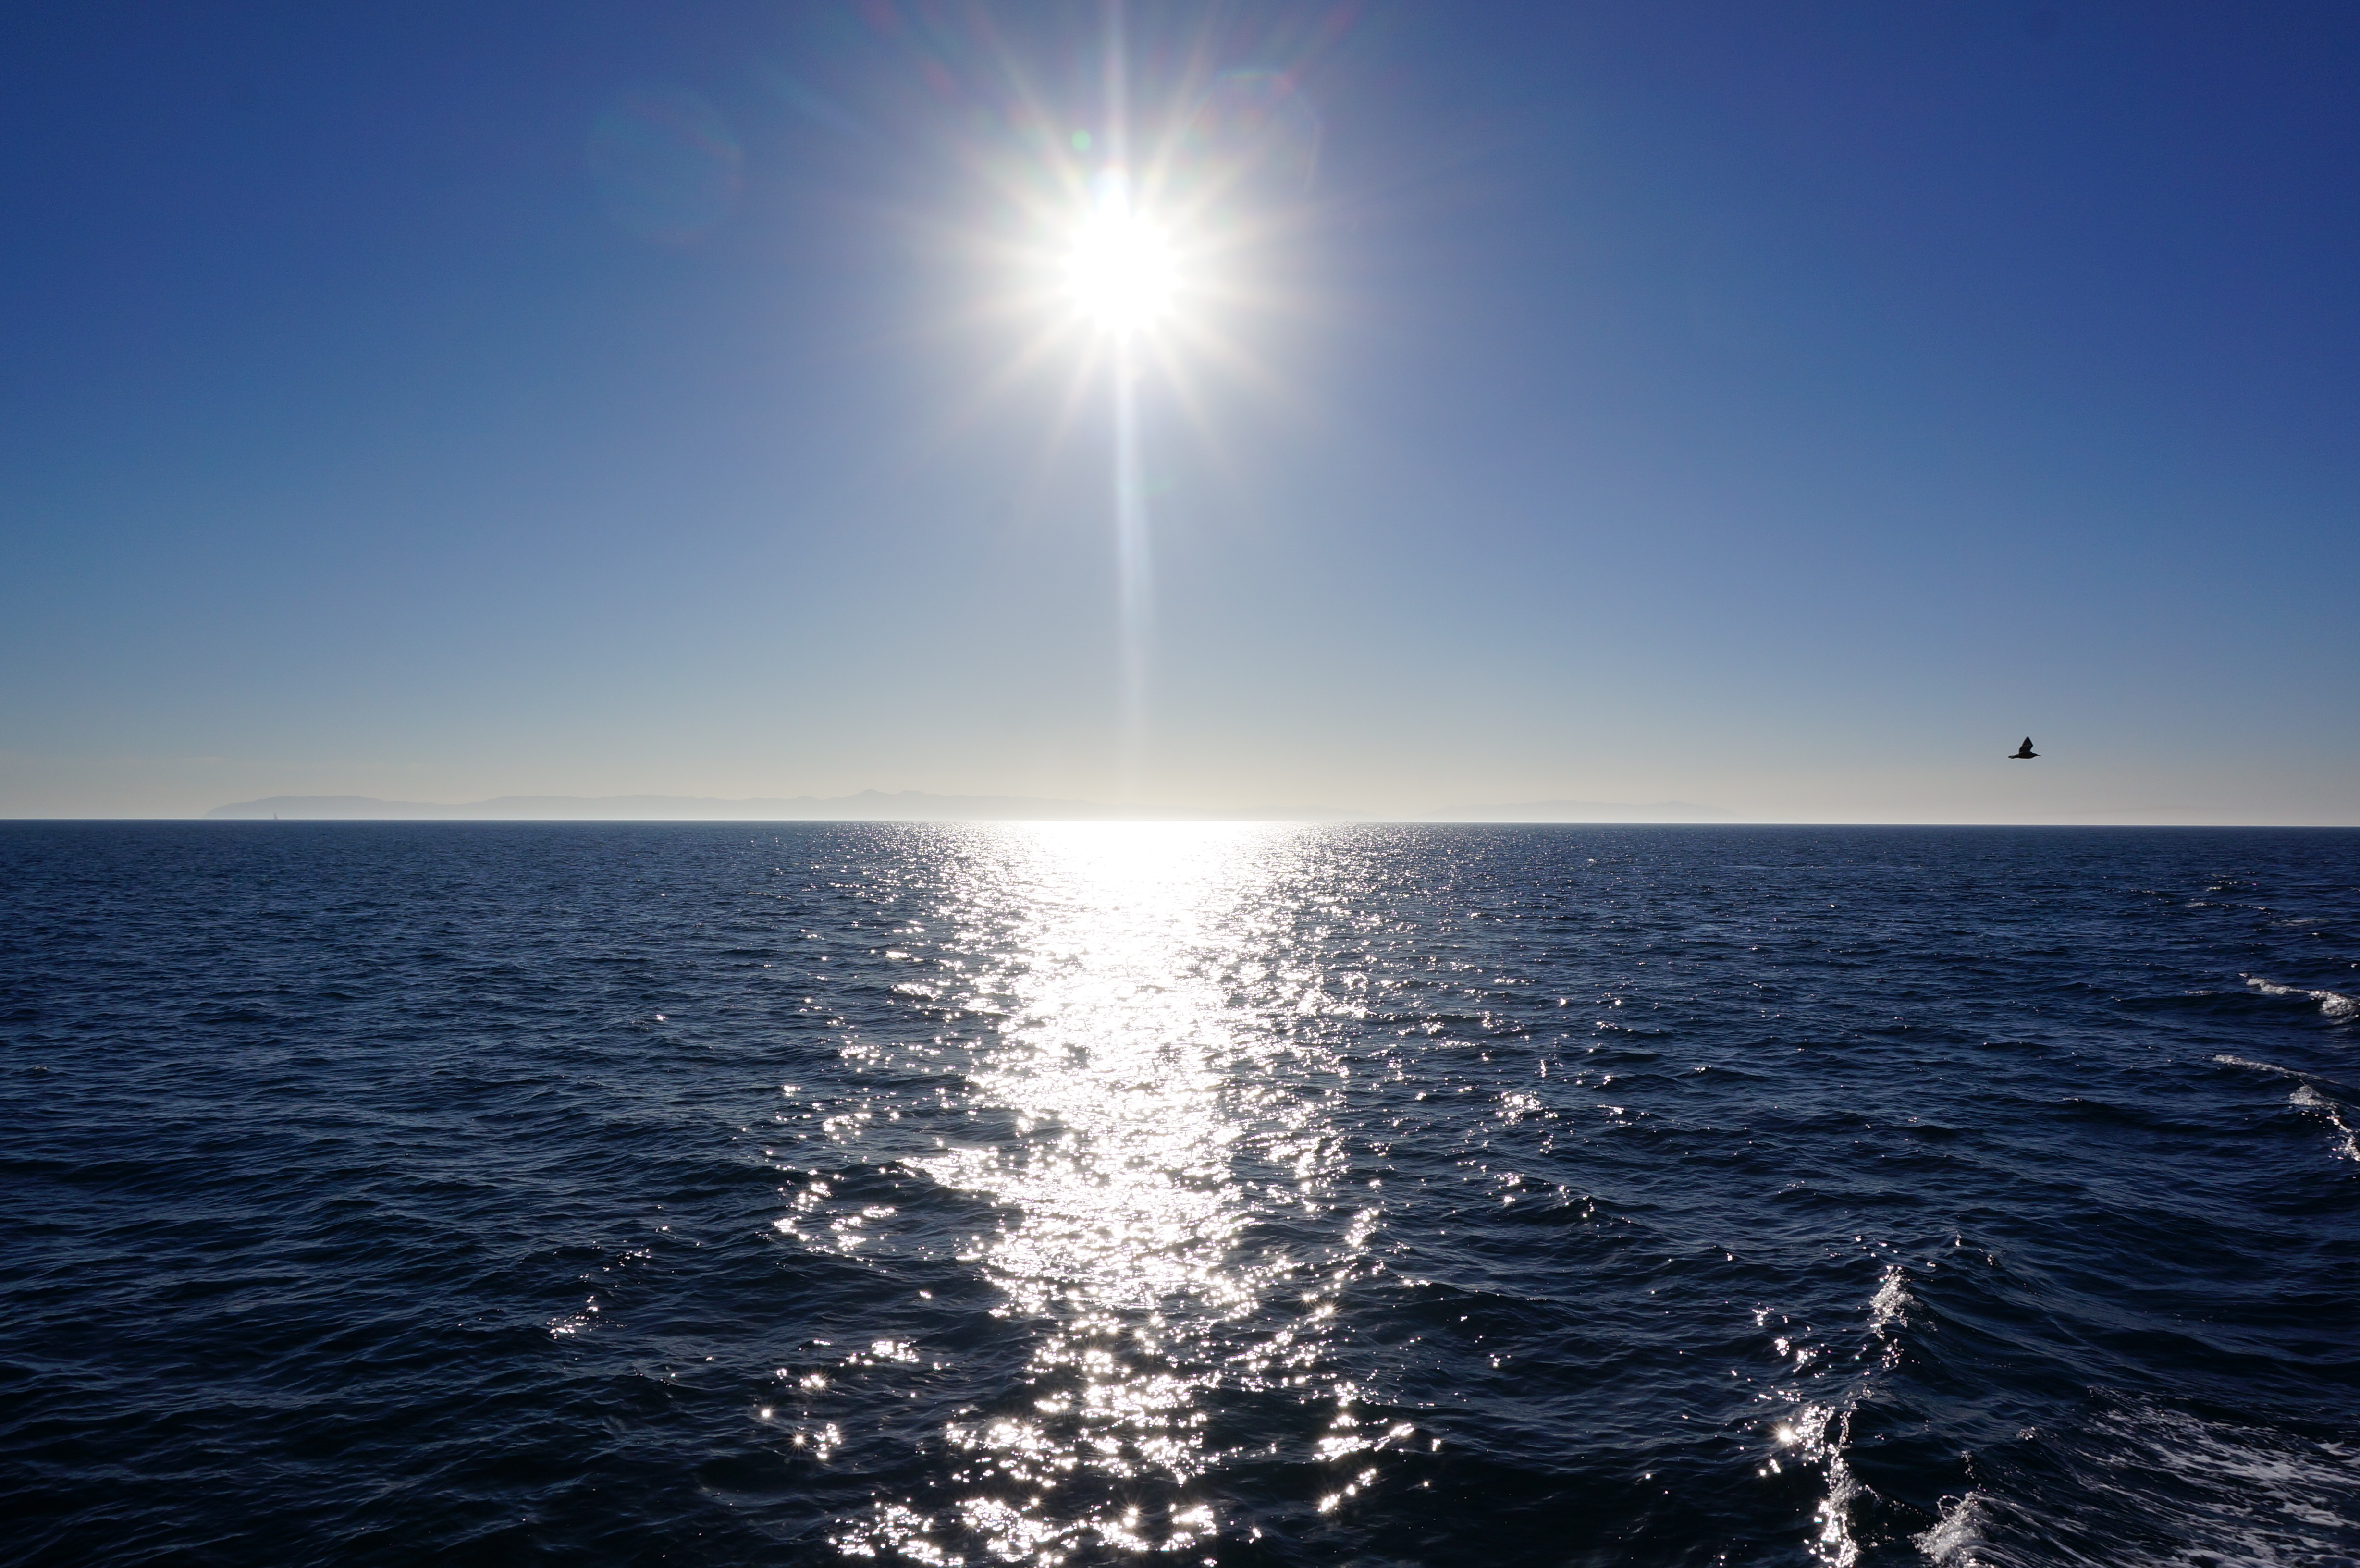
sea, water, ocean, horizon, sunset, sunlight, vehicle, sailing, seascape, wind wave